List of noodles

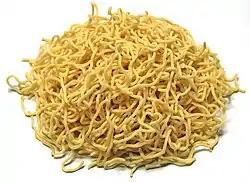
Fresh ramen

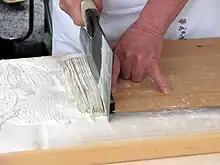
Slicing soba noodles as part of its preparation

Japanese noodles are a staple part of Japanese cuisine. They are often served chilled with dipping sauces, or in soups or hot dishes.